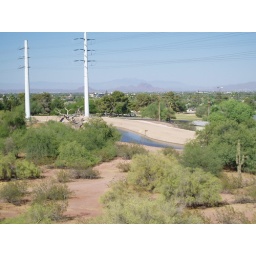
1st stop: power lines on Cross Cut Canal; standing on hill E of Hole in the Rock; facing N